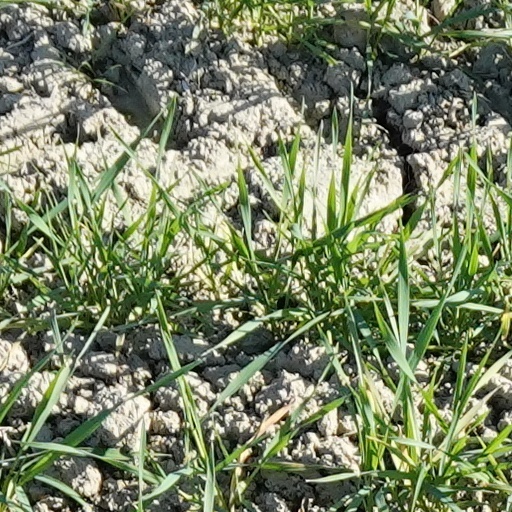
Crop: wheat